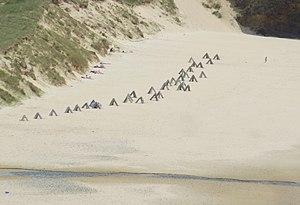
Chevaux de frise disposés par les Allemands pendant la Seconde Guerre mondiale sur la plage de Lostmarc'h
Un cheval de frise est un type de barrière de défense utilisée depuis au moins la protohistoire, devant les remparts des oppida.